Tony Gauci

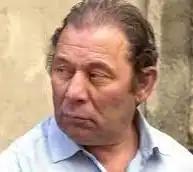
Tony Gauci

Tony Gauci (6 April 1944 – 29 October 2016) was the proprietor of Mary's House, a clothes shop in Sliema, Malta, who was a witness in the prosecution of Abdelbaset al-Megrahi in relation to the Lockerbie Bombing.